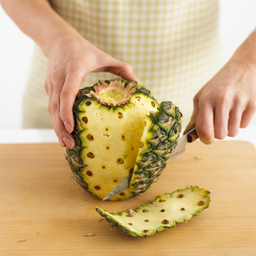
Label: trash